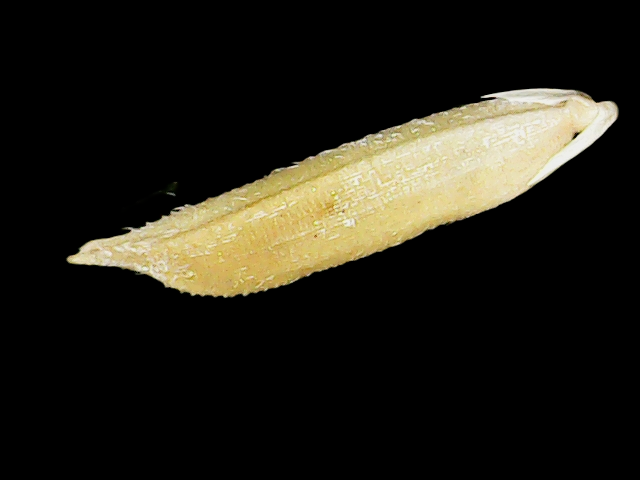
Rice variety: Binadhan25